Victor Aloysius Meyers

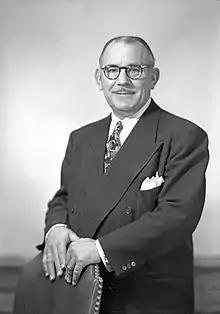
Meyers in 1951

Victor Aloysius Meyers (September 7, 1897 – May 28, 1991) was an American politician and jazz bandleader. He served for 20 years as the 11th Lieutenant Governor of Washington and an additional eight years as the tenth Secretary of State of Washington. He was the first Democratic Lieutenant Governor of Washington.